2012 Paulsboro train derailment

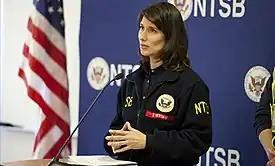
NTSB Chairwoman Deborah Hersman at December 3, 2012 press hearing on the derailment.

The National Transportation Safety Board in a public hearing faulted the first responders for their actions. The investigators said that local authorities did not follow standard procedures for cleaning a chemical spill and that first responders were not provided proper breathing apparatuses, even though monitors indicated unsafe levels of chemicals in the air. They said that this led to further exposure of the first responders and the public to the vinyl chloride gas. Paulsboro police reported the gas as non-toxic, even after fire officials learned that the gas was highly flammable and dangerous to breathe.